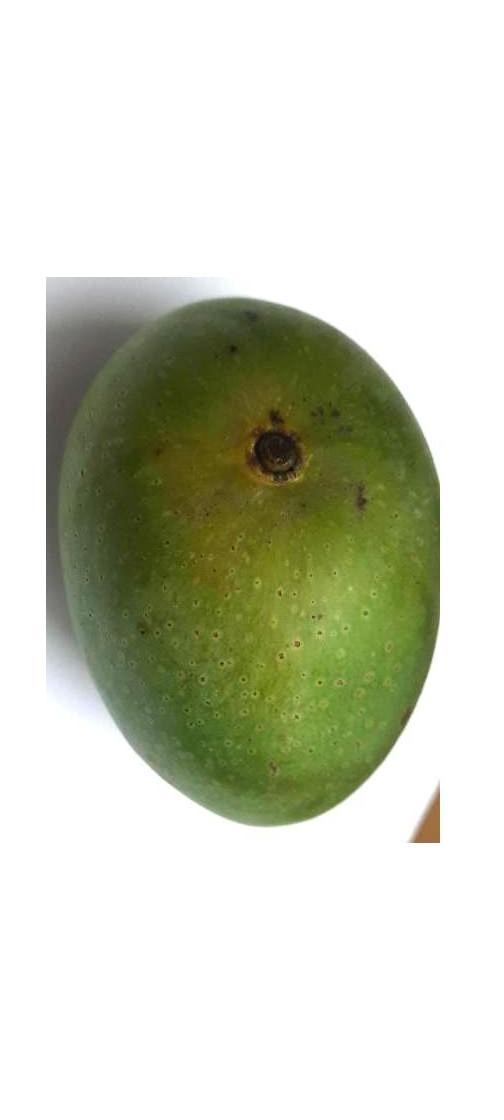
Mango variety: Ashshina Zhinuk